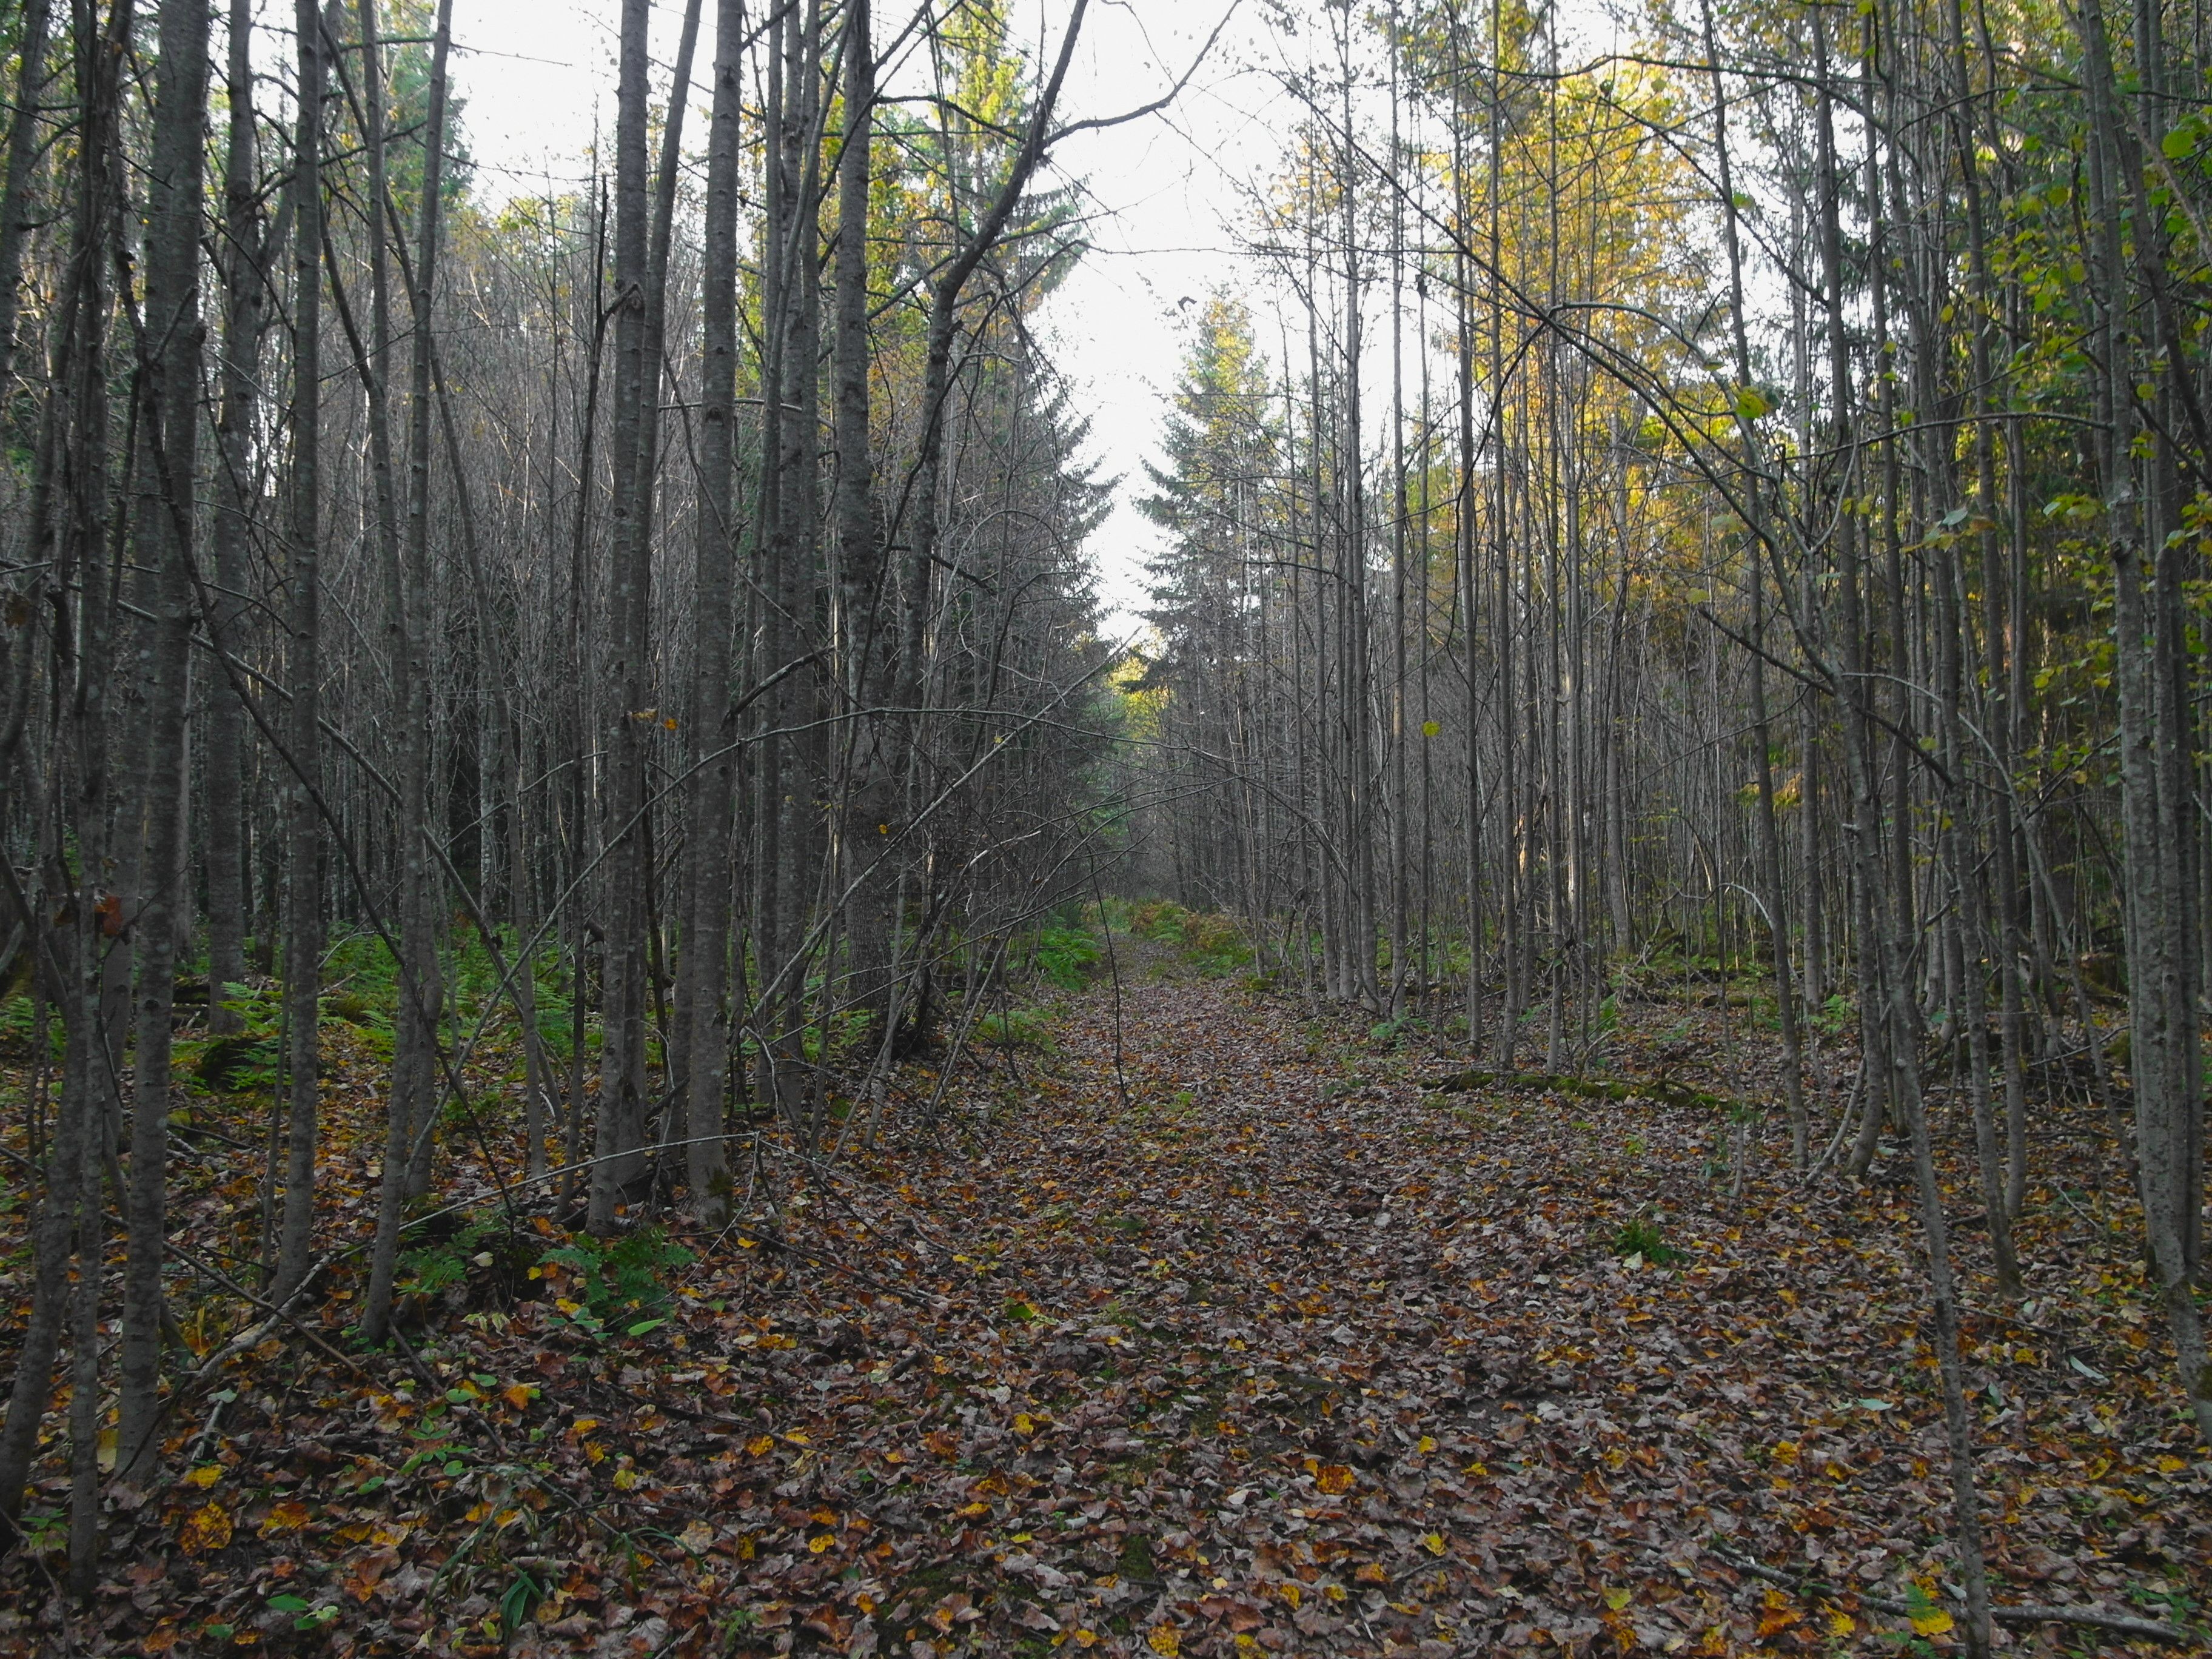
image, forest, tree, woodland, natural environment, Northern hardwood forest, nature reserve, nature, leaf, temperate broadleaf and mixed forest, biome, deciduous, trail, natural landscape, atmospheric phenomenon, old growth forest, autumn, wilderness, plant, tropical and subtropical coniferous forests, woody plant, spruce fir forest, temperate coniferous forest, grove, state park, path, wood, jungle, valdivian temperate rain forest, trunk